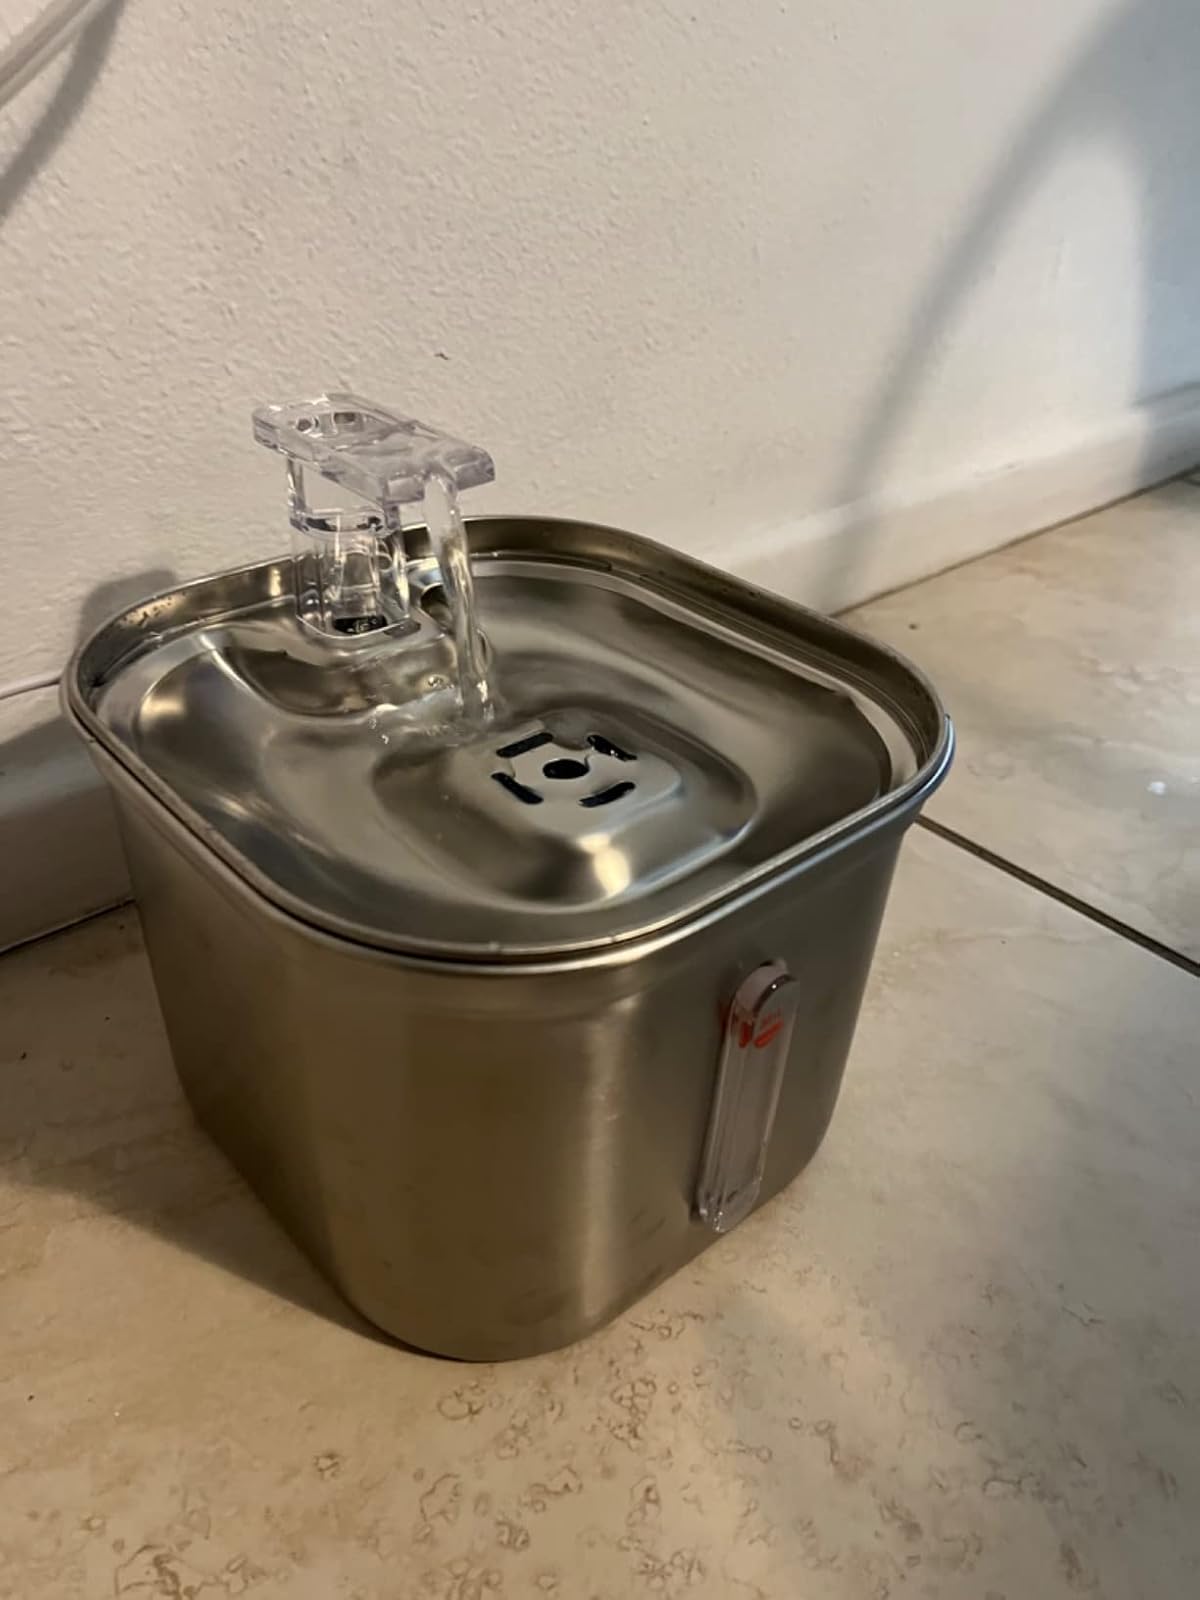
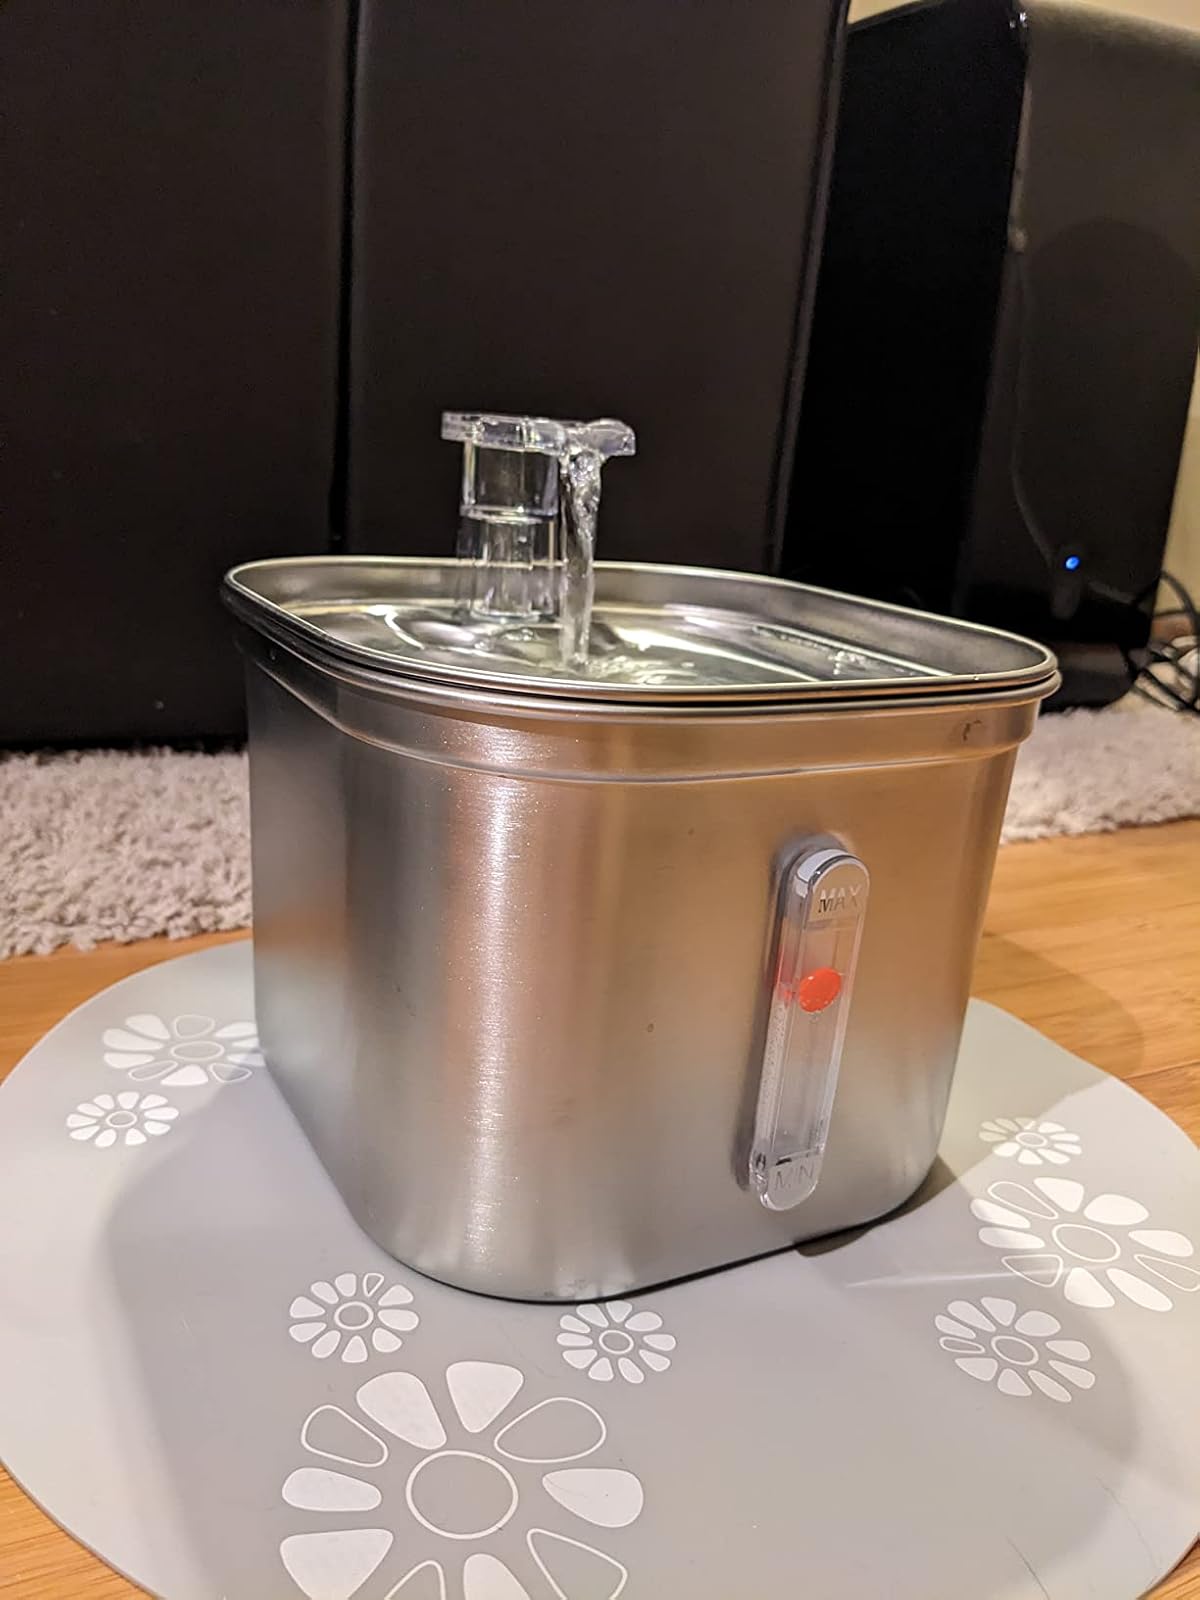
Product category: items_bowl
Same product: yes